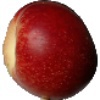
Label: Nectarine 1